George Augustus Addison

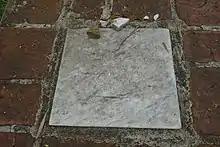
Grave of George Addison, Bogor Botanical Gardens

Addison was born in Calcutta in 1792, the son of John Addison, a civil servant in the East India Company who was at that time Judge of Natore. He was sent home at the age of five to be educated at Newcome's School in Hackney before returning to the Far East.